Borgarknappur

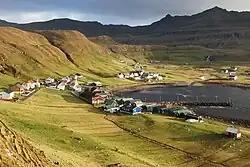
Borgarknappur as seen from Fámjin

The mountain is high. It is located in the center of the island, west of the village Hov and south-east of Fámjin, south-west of Øravík and north of Vágur. Another mountain peak, which is called Borgin ( high) is just west of Borgarknappur, and a mountain called Hvannafelli ( high) is further south. Before the roads were made between the villages in Suðuroy, there were paths between the villages over the mountains. Several of these paths met near Borgarknappur, in Mannaskarð and near a mountain called Laðanfelli ( high). To help people find their way up in the mountains there were cairns along the paths. Most of these cairns are still there and now mostly used for hiking trips for people and tourists. The paths which meet in Mannaskarð, near Borgarknappur come from the villages: Øravík, Fámjin, Porkeri, Hov and Vágur.